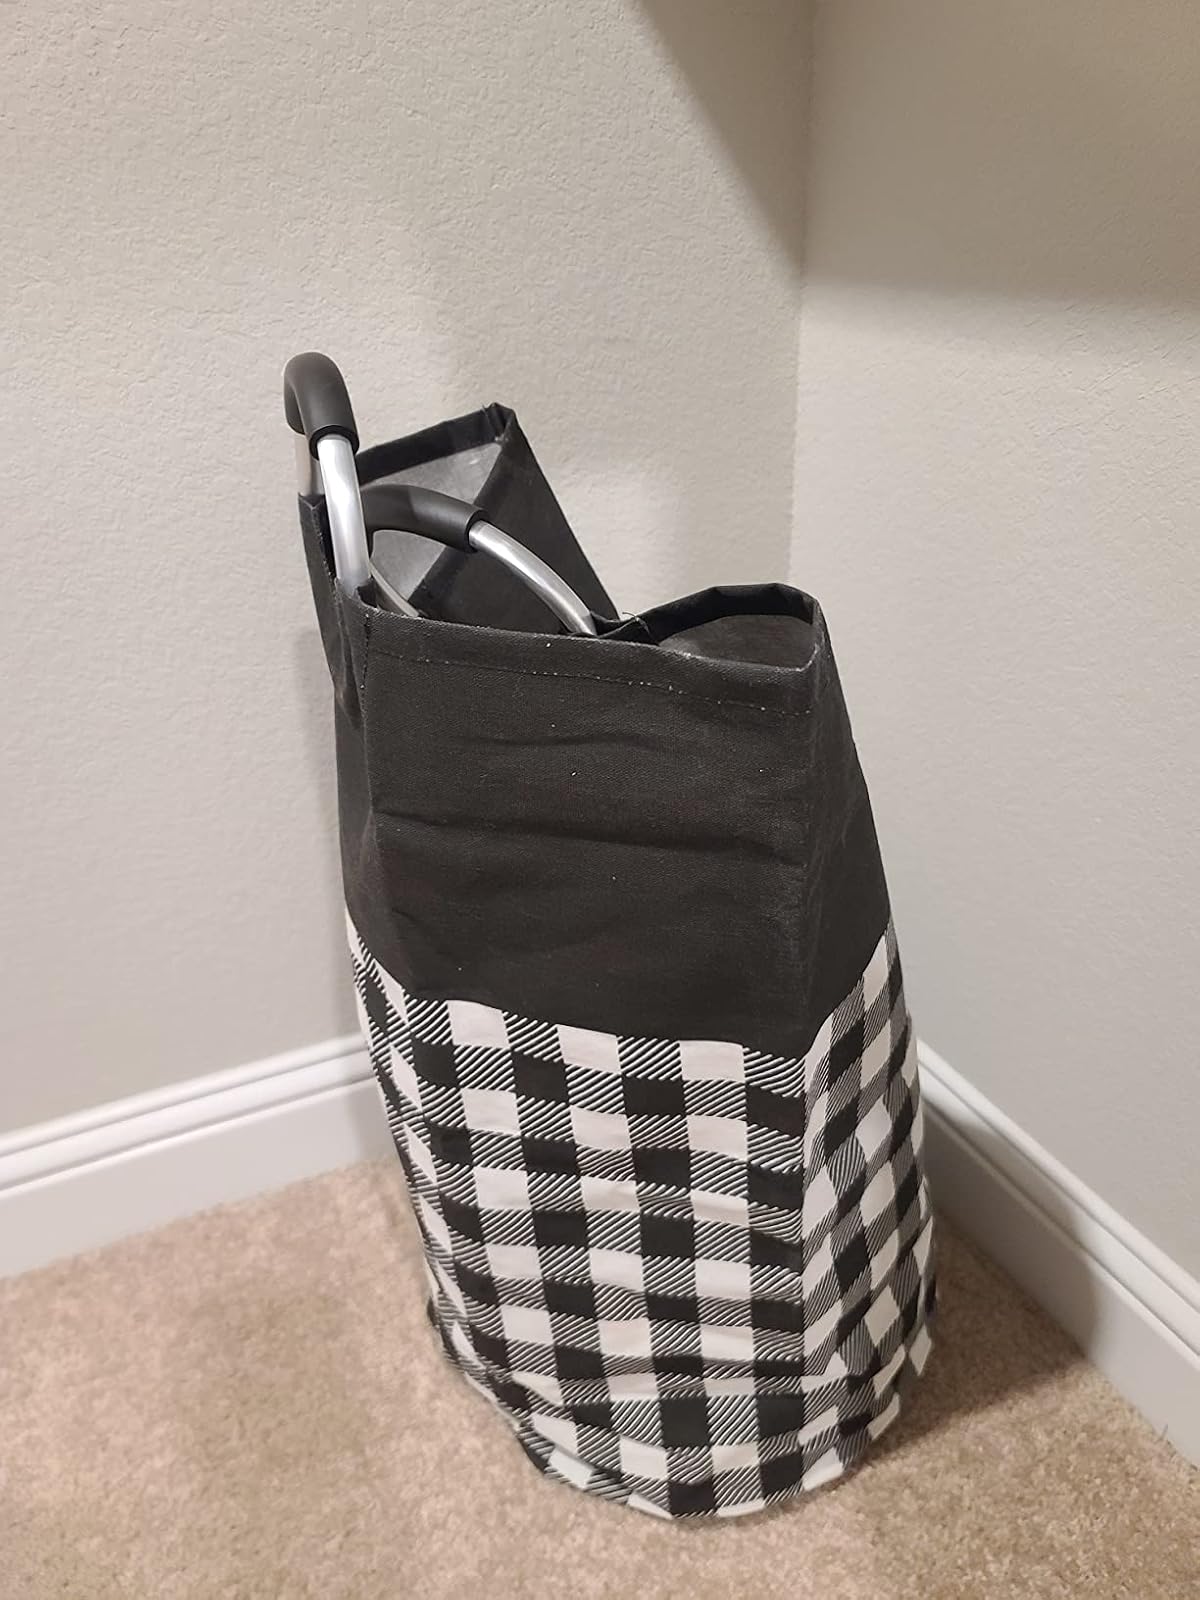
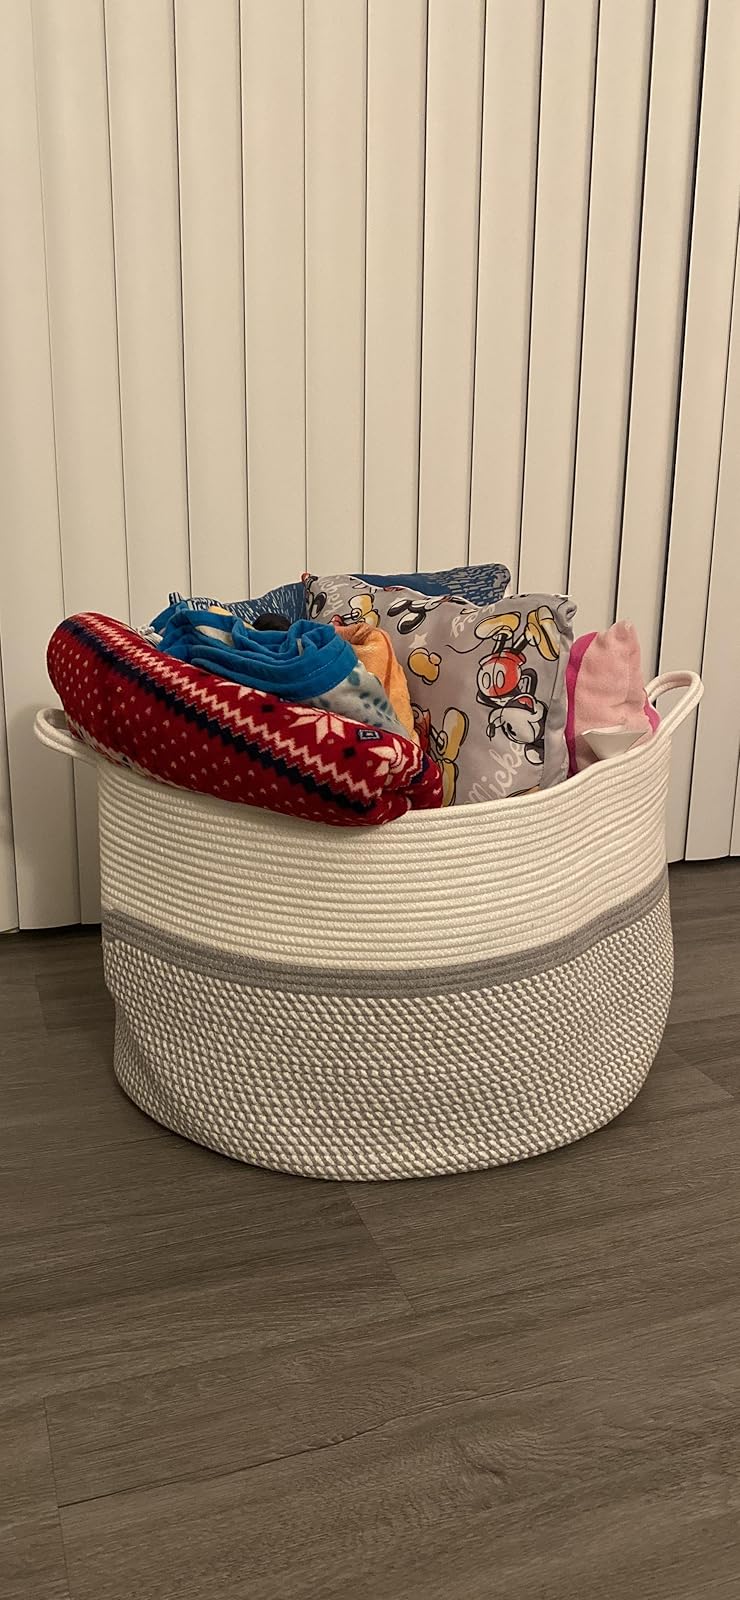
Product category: items_hamper
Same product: no